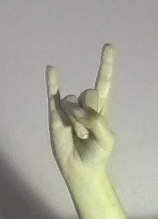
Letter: la